History of Belém

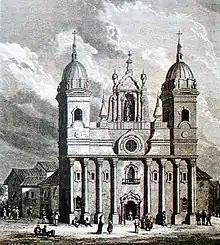
Belém's cathedral in the 19th century.

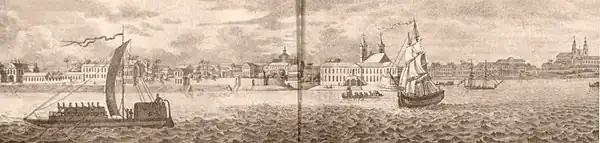
Belém in 1825, by Johann Baptist von Spix & Carl Friedrich Philipp von Martius.

The Guerra dos Cabanos (also known as Cabanagem or Cabanage Revolt) was a popular and social revolt that took place during the Brazilian regency period, influenced by the French Revolution, in the then Province of Grão-Pará in the period from 1835 to 1840. It happened due to the extreme poverty and diseases in Pará, which marked the beginning of this period; the late recognition of Brazil's independence (1822), and the despising of the region by prince regent Pedro I, strengthening the link with Portugal. The Indians and "mestizos", the majority and members of the middle class, united against the regency government in this revolt, to increase the importance of Pará in the central Brazilian government and face the issue of poverty of the people of the region.